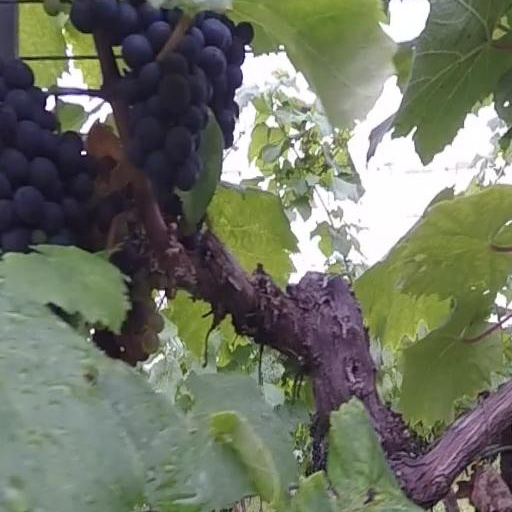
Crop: grape